Octant (instrument)

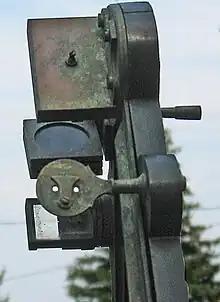
Octant details showing the double-holed sighting pinnula. Also visible is the small cover that can block one or the other of the holes. The horizon mirror is on the opposite side of the instrument. The left side is transparent while the tin amalgam on the mirrored side has completely corroded and no longer reflects light. The back of the index mirror's holder is at the top and the three circular glass shades in square frames are between the two mirrors.

These octants were available with many options. A basic octant with graduations directly on the wood frame were least expensive. These dispensed with a telescopic sight, using a single- or double-holed sighting pinnula instead. Ivory scales would increase the price, as would the use of a brass index arm or a vernier.